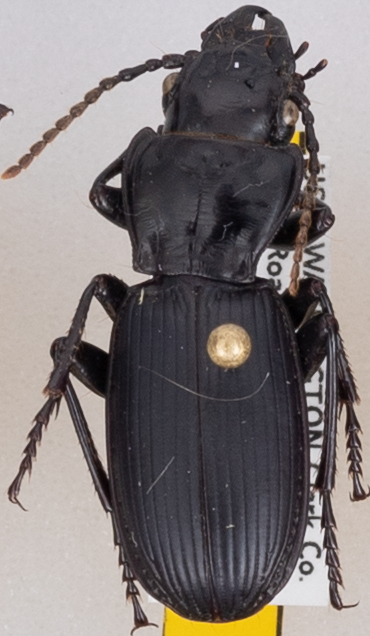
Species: Pterostichus lama
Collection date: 2021-06-08
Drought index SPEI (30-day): -0.842
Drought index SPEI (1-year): -0.66
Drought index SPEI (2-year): -0.184